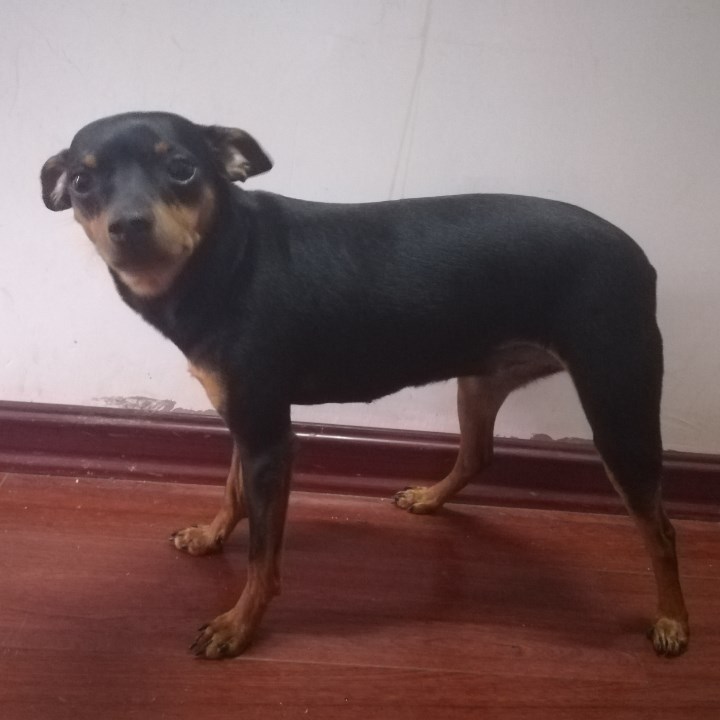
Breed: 561-n000127-miniature_pinscher